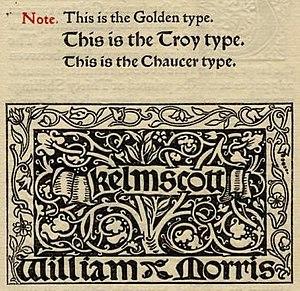
William Morris, né le 24 mars 1834 à Walthamstow, Essex et mort le 3 octobre 1896 à Hammersmith, Londres, est un fabricant, designer textile, imprimeur, écrivain, poète, conférencier, peintre, dessinateur et architecte britannique, célèbre à la fois pour ses œuvres littéraires, son engagement politique libertaire, son travail d'édition et ses créations dans le domaine des arts décoratifs, en tant que membre de la Confrérie préraphaélite, qui comptent parmi les sources du mouvement Arts & Crafts qui eut, dans ce domaine, l'une des influences les plus importantes en Grande-Bretagne au XXᵉ siècle.